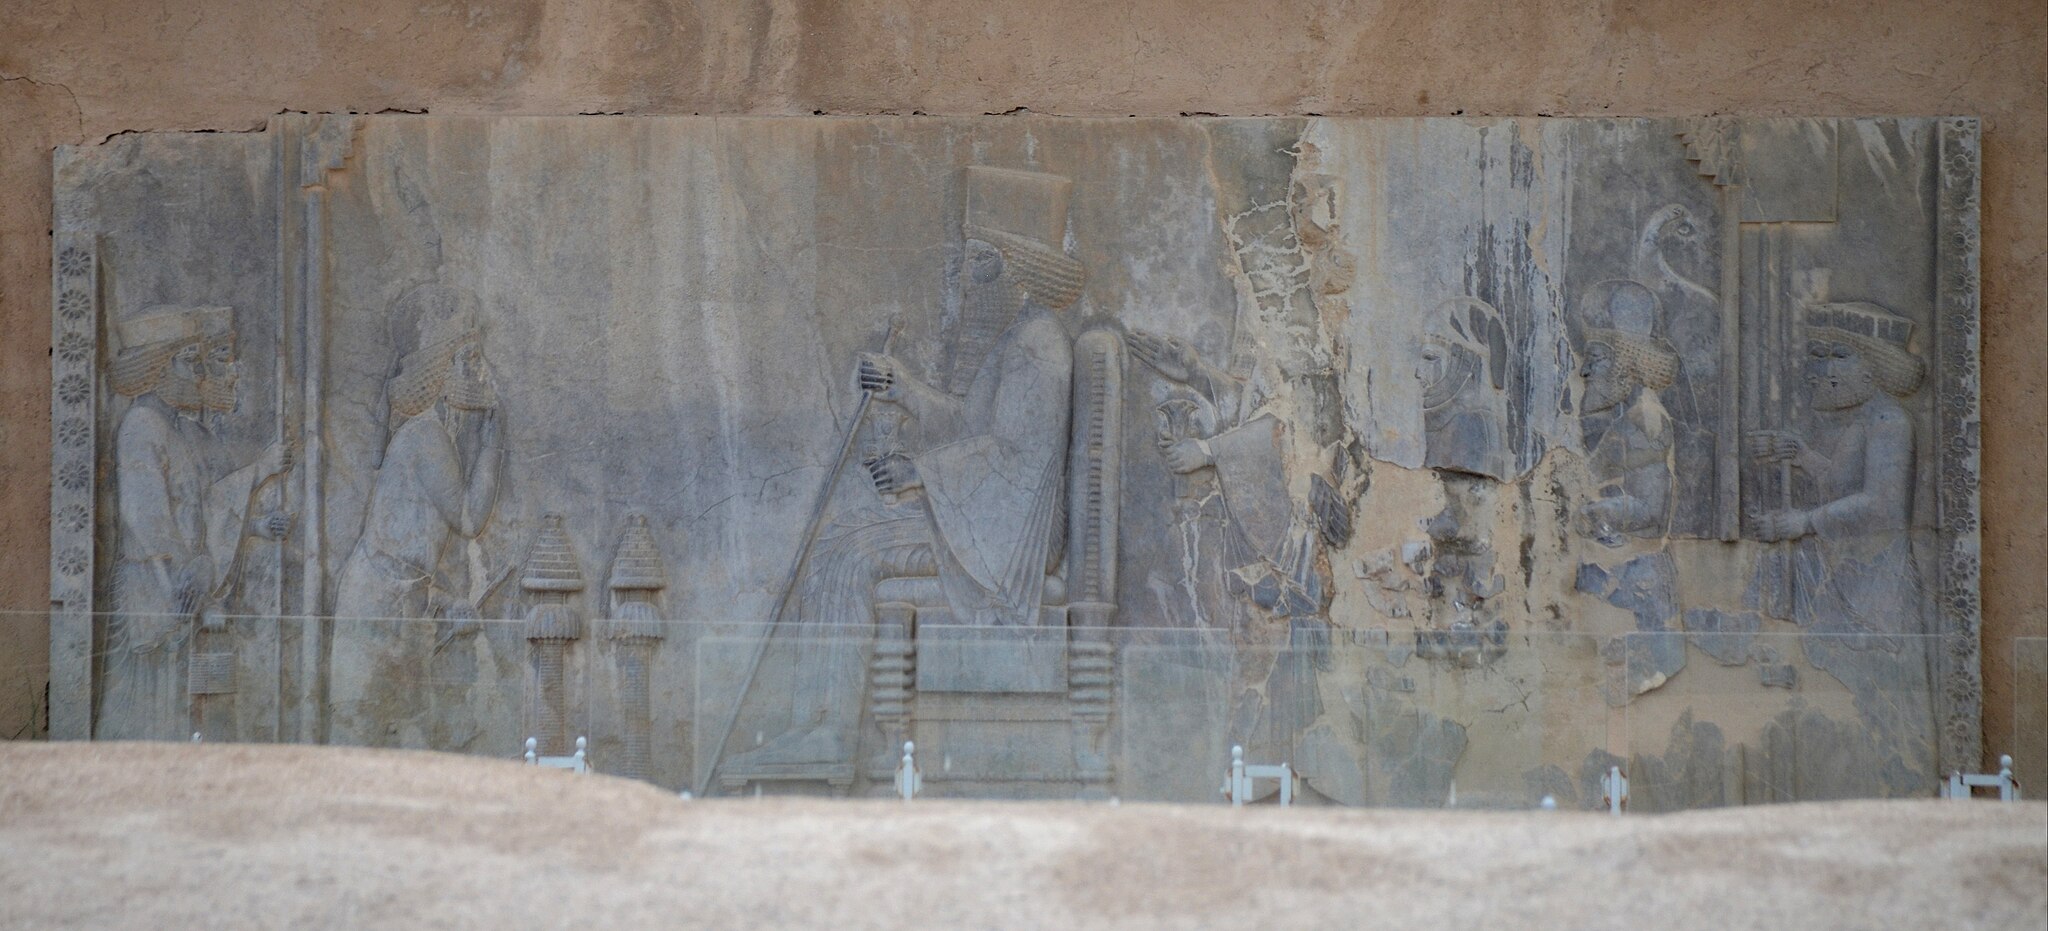
Title: Large stone relief depicting Darius I, seated on his throne, being approached by a high dignitary whose hand is raised to his mouth in a gesture of respectful greeting, Persepolis, Iran (47890487391)
Description: Large stone relief depicting Darius I, seated on his throne, being approached by a high dignitary whose hand is raised to his mouth in a gesture of respectful greeting, Persepolis, Iran
Date: 22 April 2019, 08:53 (according to Exif data)
Categories: Photographs by Carole Raddato, Flickr images reviewed by FlickreviewR 2, 2019 in Persepolis, Iran photographs taken on 2019-04-22, The Treasury Relief, Persepolis